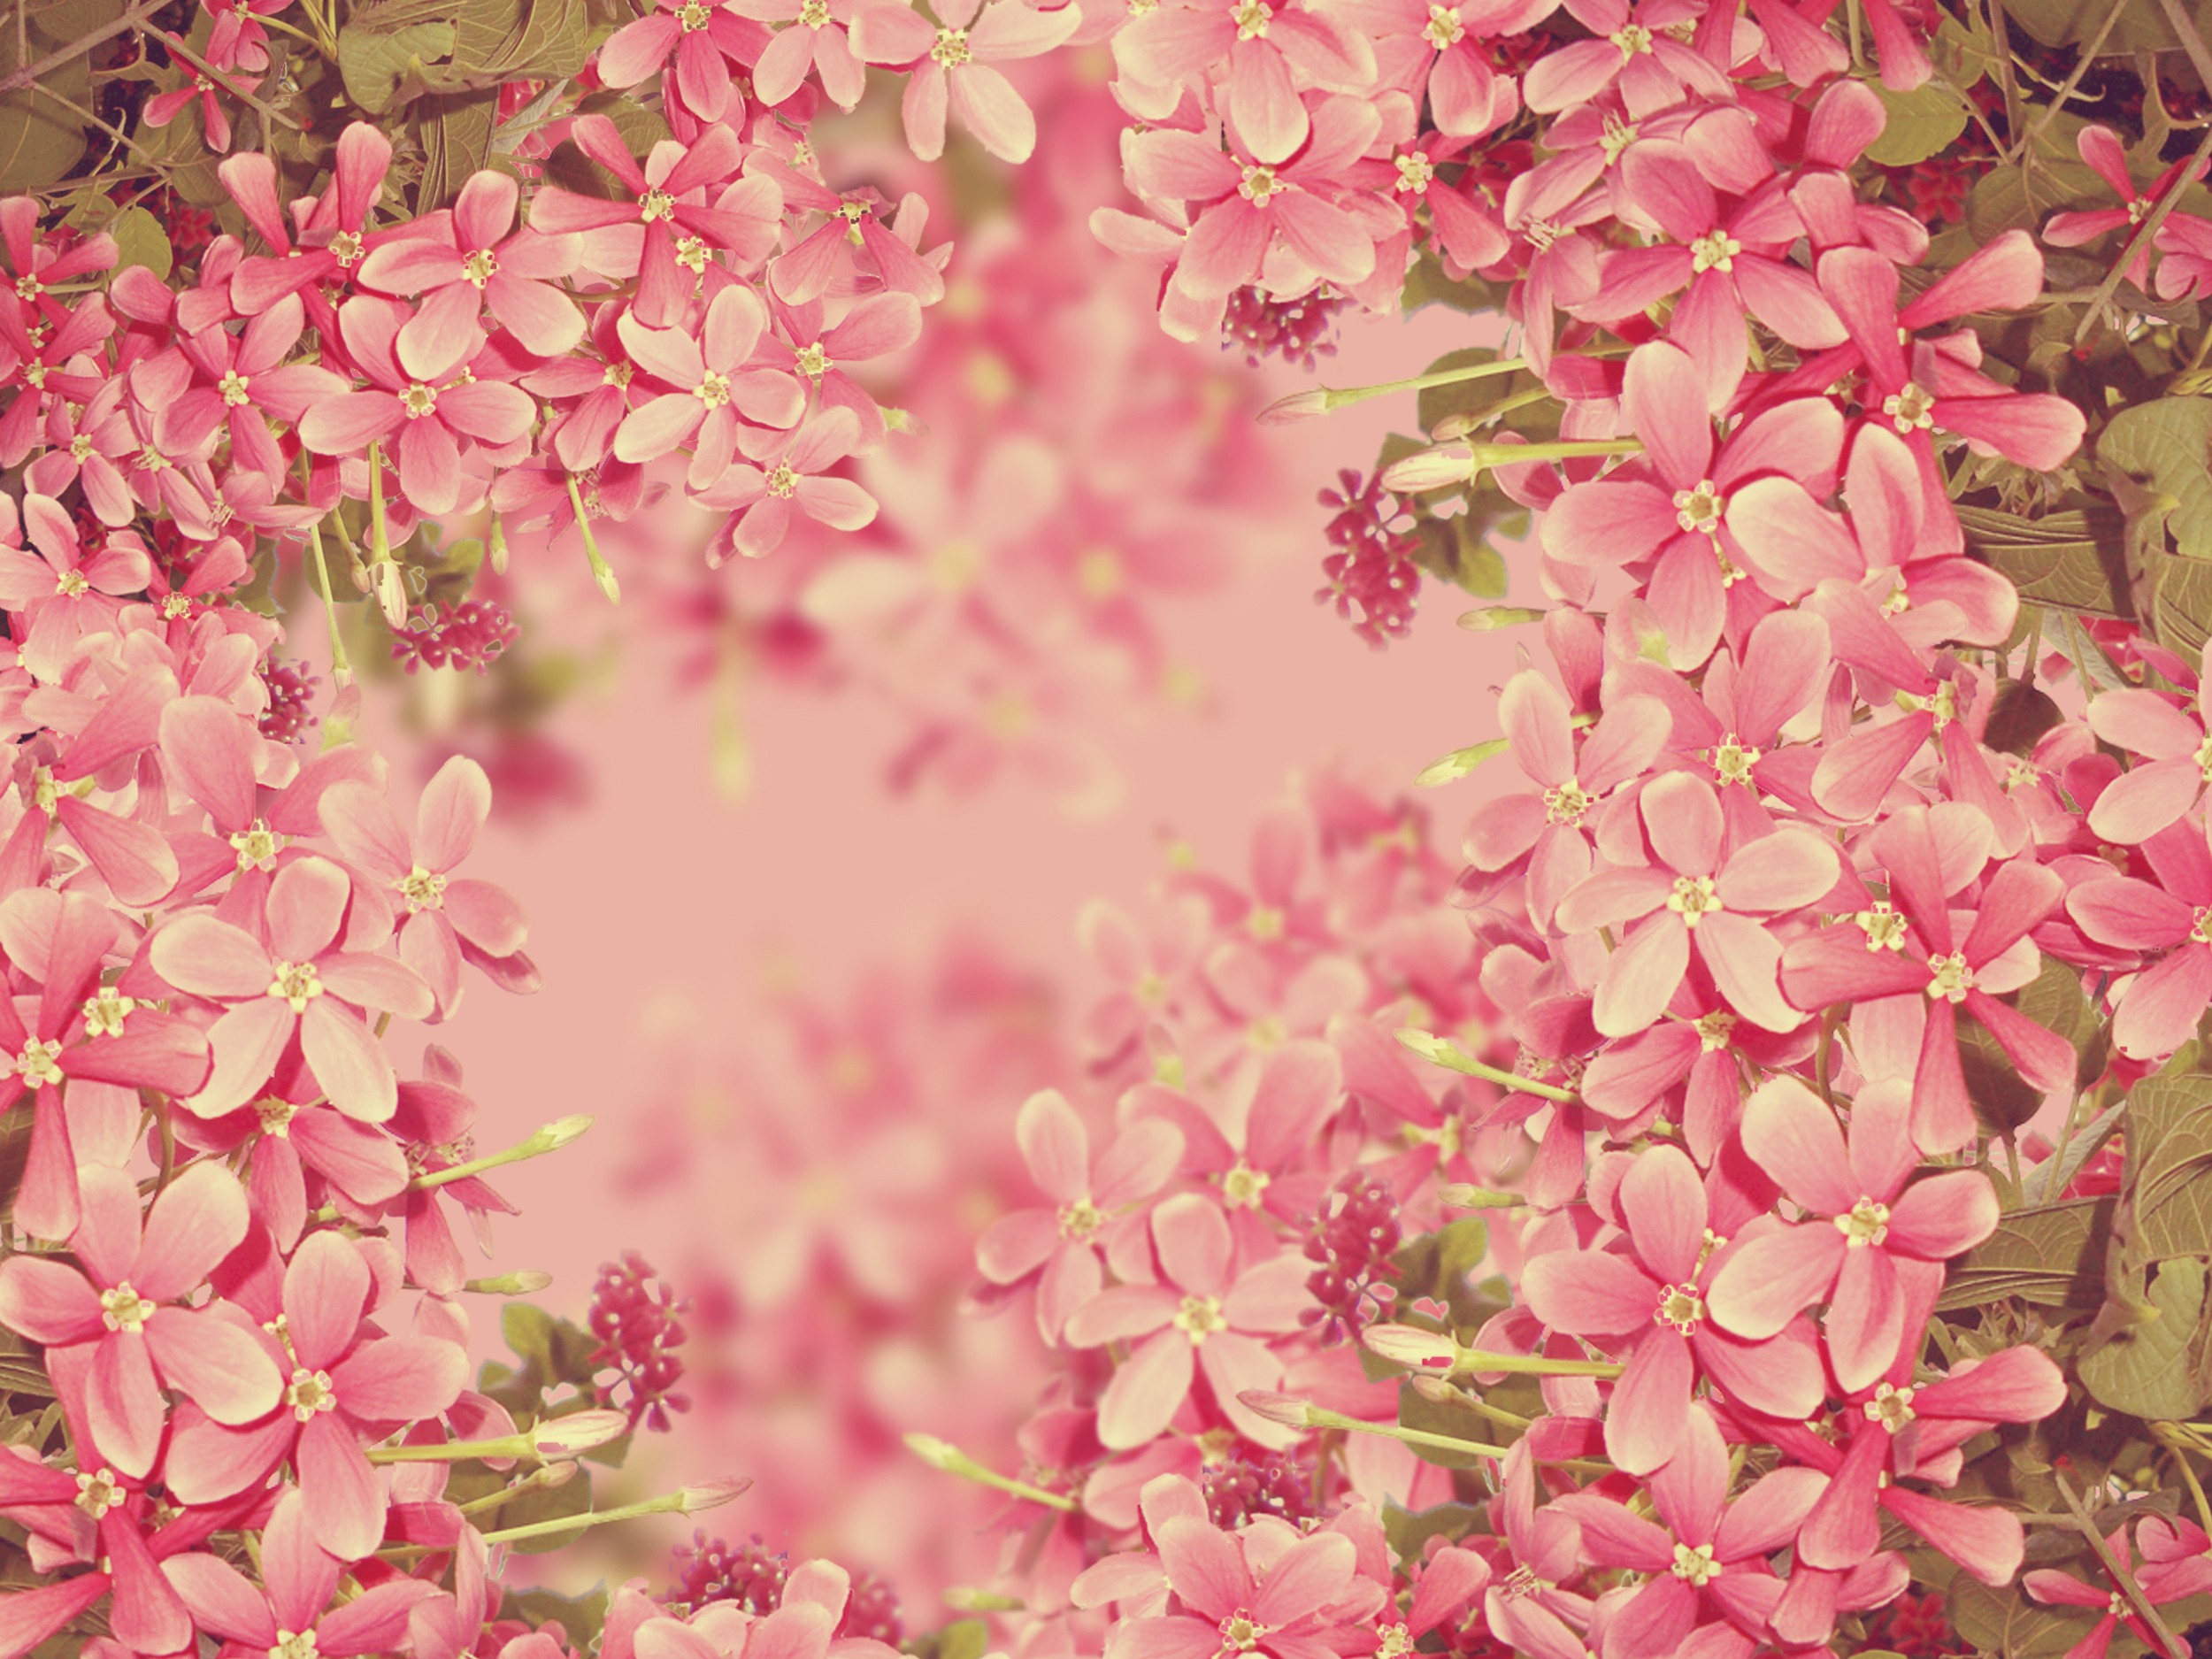
branch, blossom, plant, stem, texture, leaf, flower, petal, bloom, floral, environment, spring, herb, natural, botany, agriculture, pink, flora, botanical, cherry blossom, wildflower, outdoors, background, vegetation, shrub, horticulture, organic, flowering plant, land plant